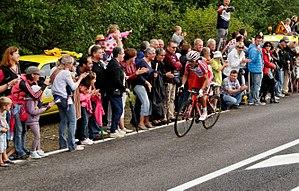
Joaquim Rodríguez Oliver, surnommé Purito, né le 12 mai 1979 à Barcelone, est un coureur cycliste espagnol. Il est professionnel de 2001 à 2016. Il s'est classé numéro 1 mondial en 2010, 2012 et 2013. Il a remporté plusieurs classiques prestigieuses : la Flèche wallonne 2012, ainsi que le Tour de Lombardie 2012 et 2013. Il termine sur le podium au moins à une reprise sur chacun des trois grands tours et compte quatorze victoires d'étapes : neuf sur le Tour d'Espagne, trois sur le Tour de France et deux sur le Tour d'Italie. Il s'est également adjugé des courses par étapes comme le Tour de Catalogne 2010 et 2014 et le Tour du Pays basque 2015.